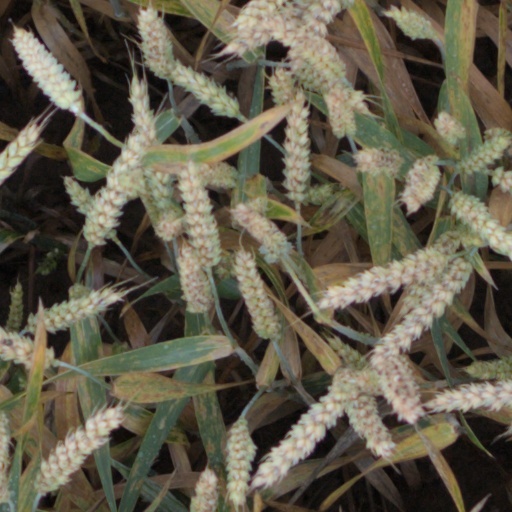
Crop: wheat